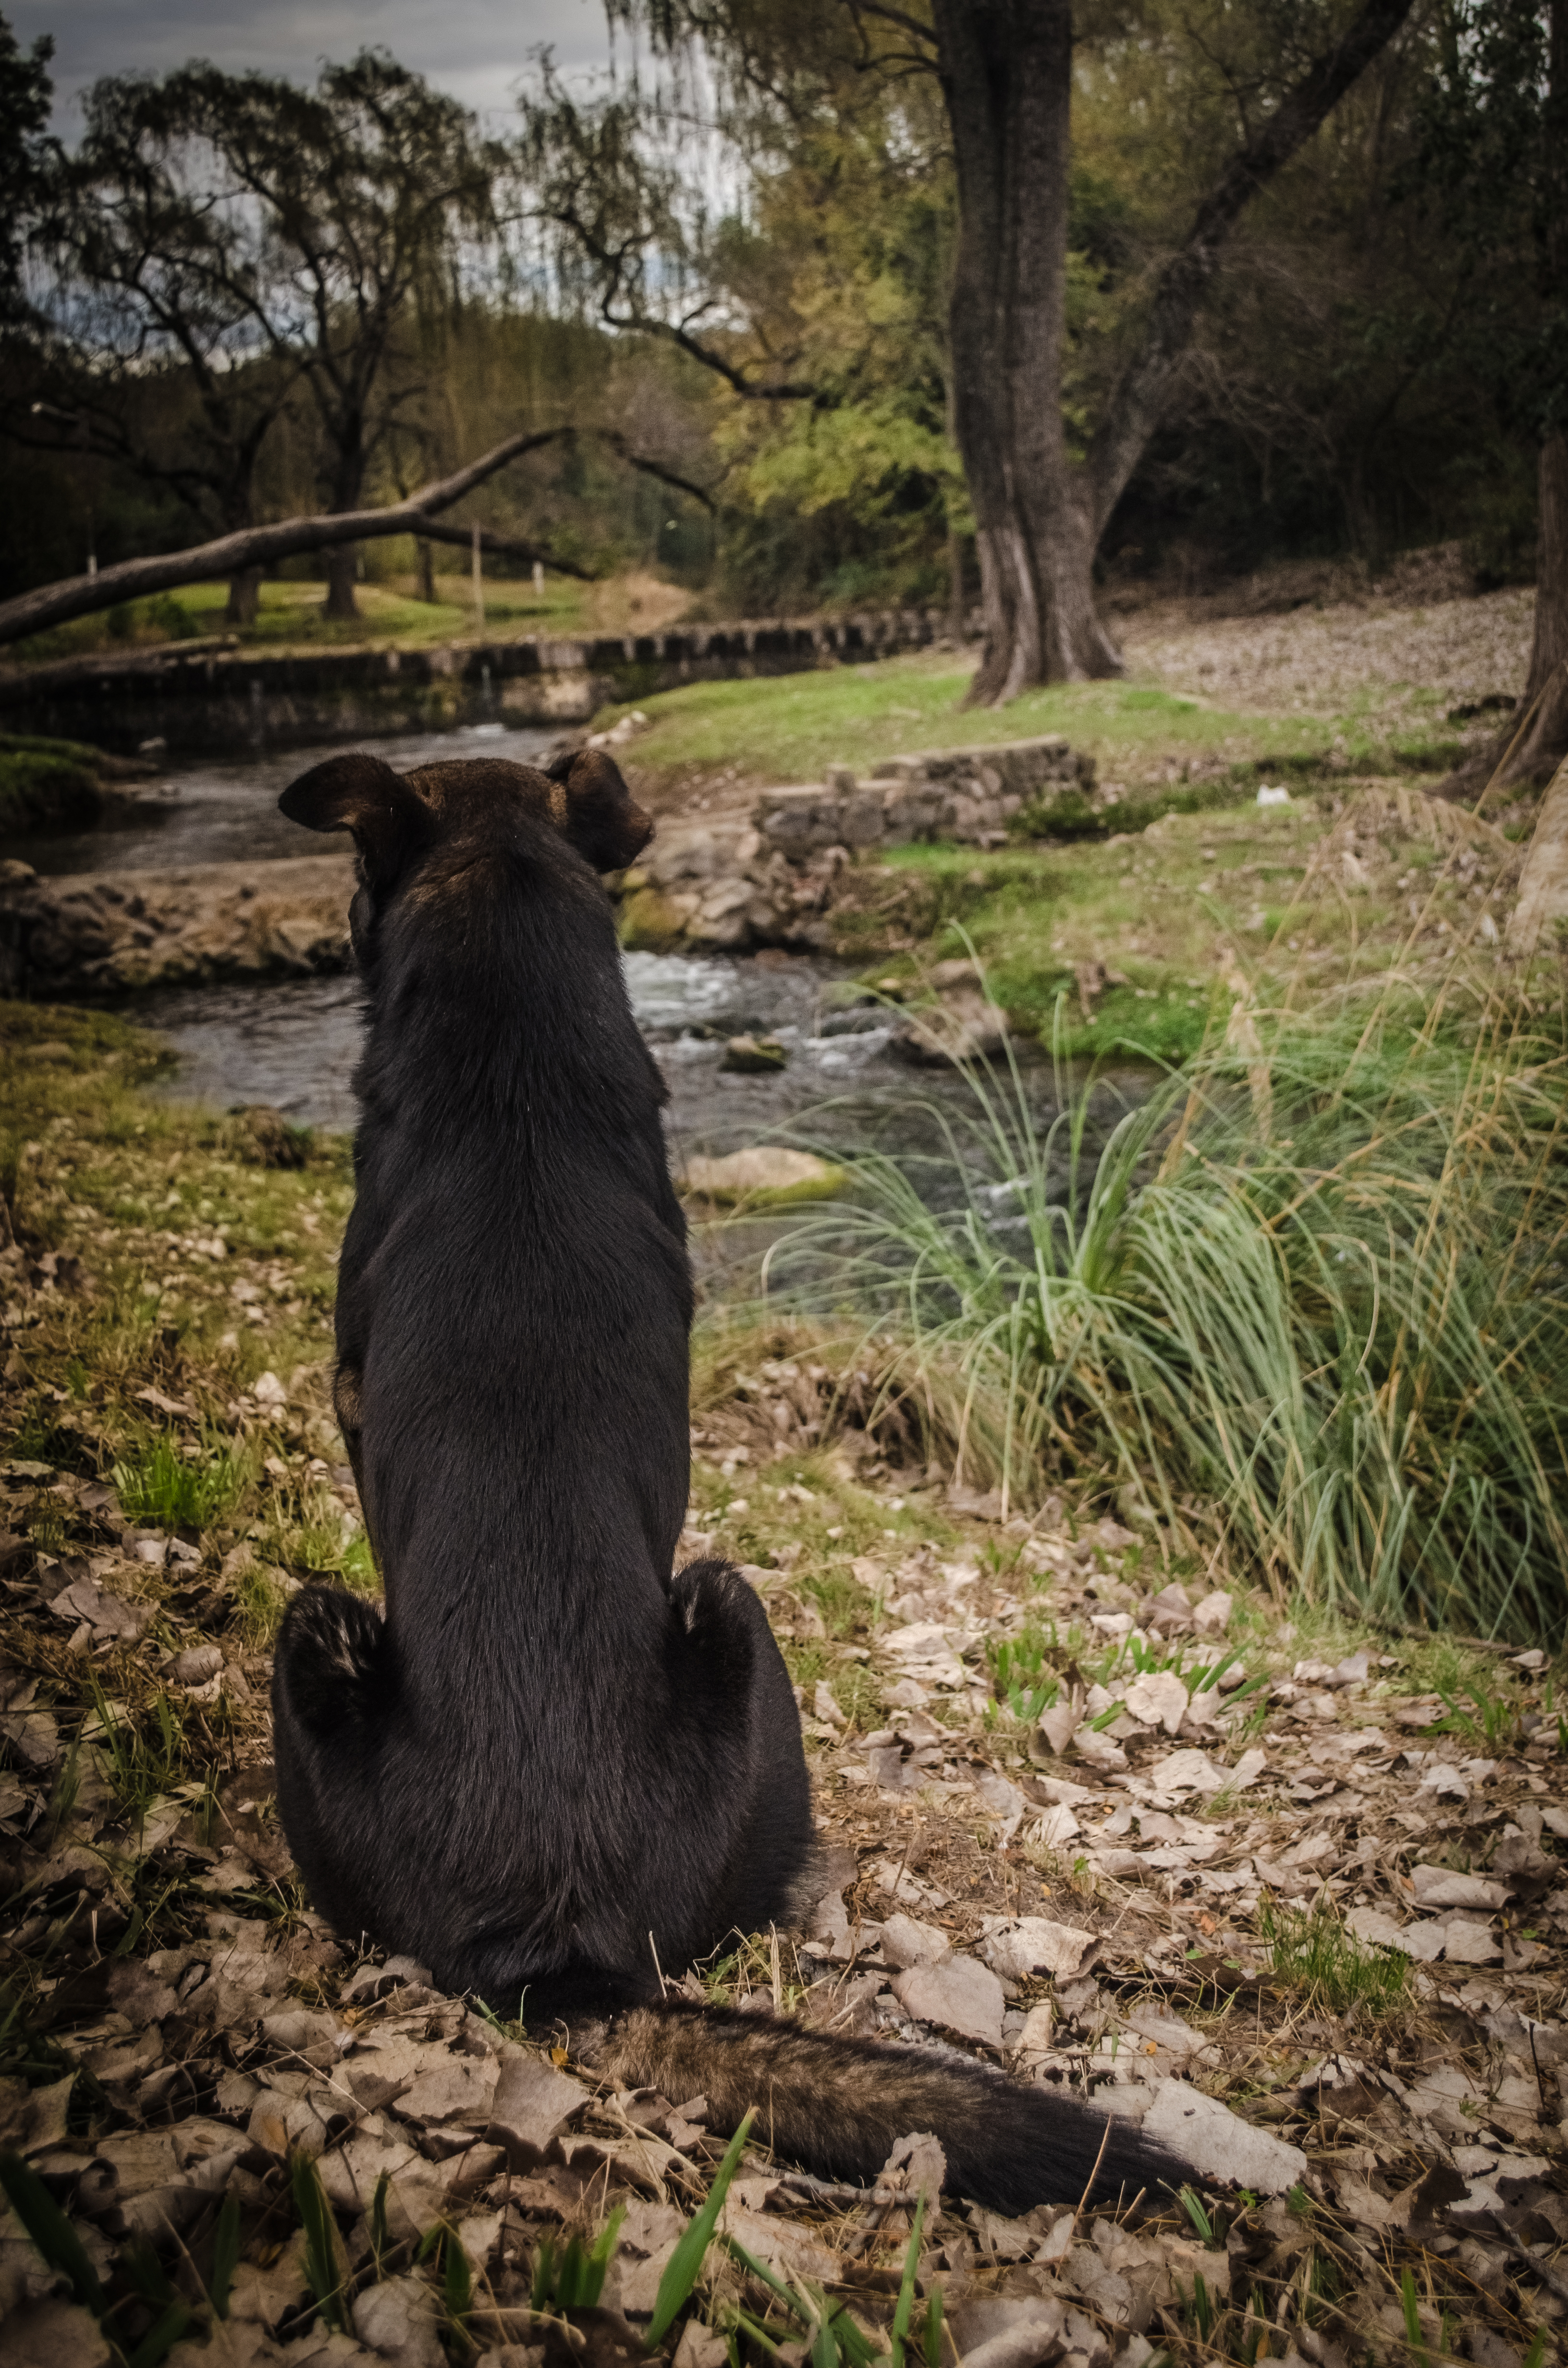
dog, pet, brook, autumn, wait, green, leaves, water, bridge, trees, clouds, black, brown, wildlife, tree, bear, terrestrial animal, plant, zoo, american black bear, woodland, fur